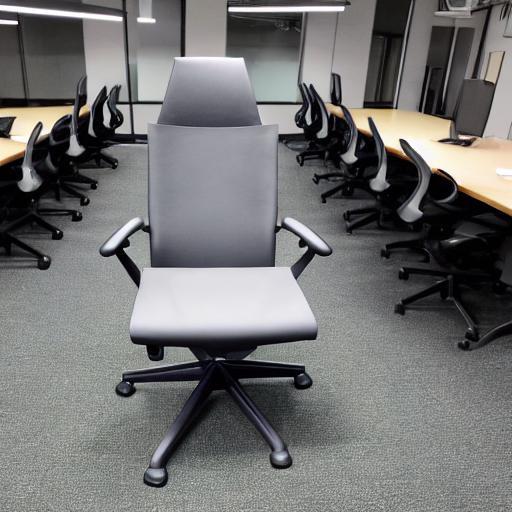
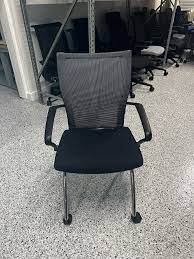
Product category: items_chair
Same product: no